Kasanga

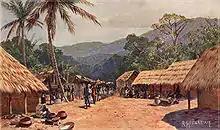
Village near Bismarckburg (German East Africa) during colonial times (painting by Rudolf Hellgrewe)

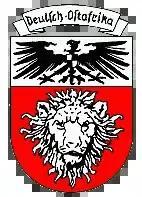
Coat of arms of German East Africa

In 2014, a railway branch line to Kasanga was proposed. This line would connect with the intention to connect with the Tanzam line giving access to Dar es Salaam.